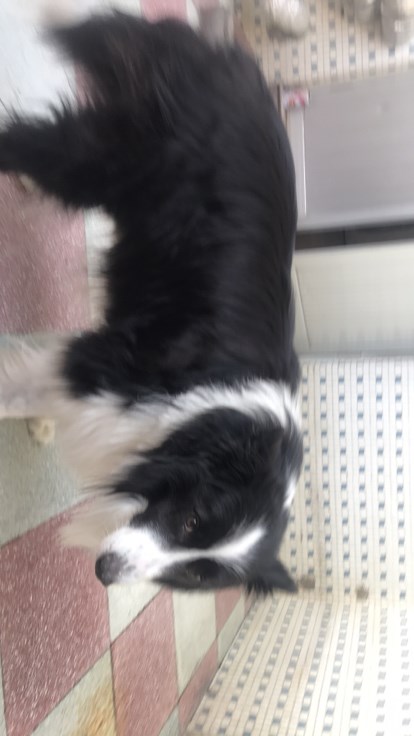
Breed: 2594-n000109-Border_collie